Paris in the Belle Époque

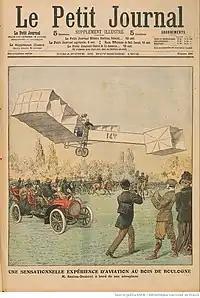
First Paris flight by Santos Dumont in 1906.

On 28 June 1914, the news reached Paris of the assassination of the Archduke Franz Ferdinand of Austria by Serbian nationalists in Sarajevo. Austria-Hungary declared war on Serbia on 28 July, and following the terms of their alliances, Germany joined Austria-Hungary, while Russia, Britain and France went to war against Austria-Hungary and Germany. France declared a general mobilization on 1 August 1914. On the day before the mobilization, the leader of the French socialists, Jean Jaurès, was assassinated by a mentally disturbed man in the Café du Croissant near the headquarters of the socialist newspaper "L'Humanité" in Montmartre. The new war was supported by both French nationalists, who saw an opportunity to gain back Alsace and Lorraine from Germany, and by most on the left, who saw an opportunity to overthrow the monarchies in Germany and Austria-Hungary. Parisian men of military age were ordered to report to mobilization points in the city; only one percent did not appear.